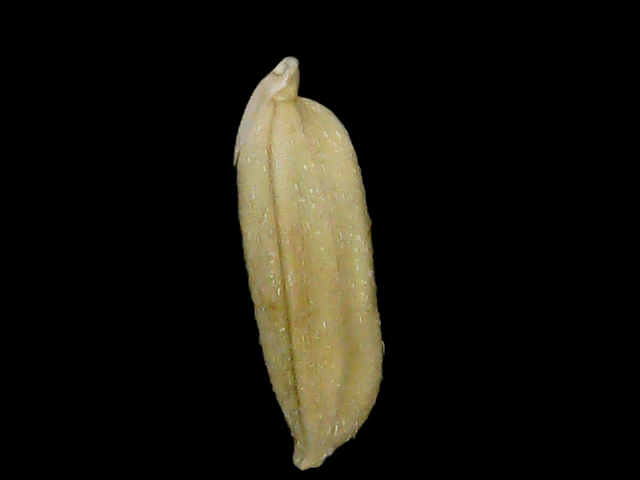
Rice variety: Br23